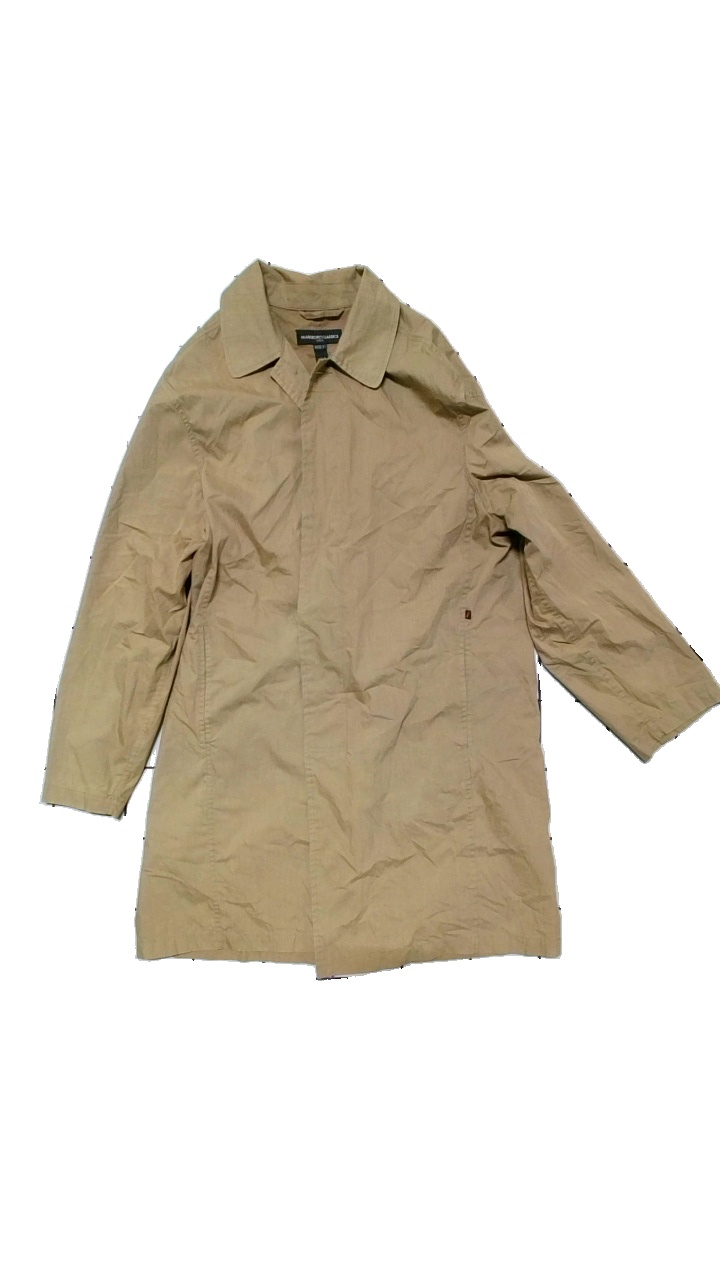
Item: Jacket (Men)
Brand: Marlboro Classics
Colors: Beige
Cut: Regular, Long
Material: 80%cotton, 20%polyester
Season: Summer
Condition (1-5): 4
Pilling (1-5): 4
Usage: Reuse
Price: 150-250